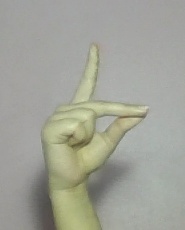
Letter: ta